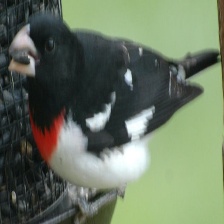
Species: ROSE BREASTED GROSBEAK
Scientific name: PHEUCTICUS LUDOVICIANUS